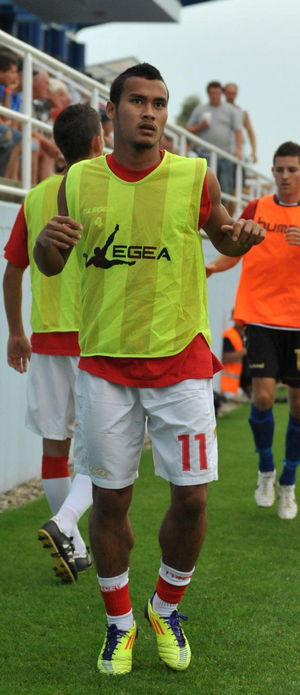
Wan Zack Haikal est un footballeur malaisien né le 28 janvier 1991 à Kuala Lumpur. Il évolue au poste d'ailier.